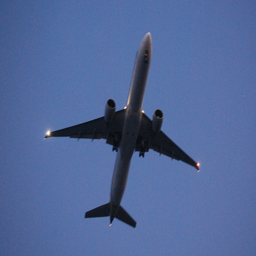
A grey jet airliner passing across a hazy blue sky.
The underside of a large airplane in the sky.
an airplane in the air seen from below at twilight
an air plane flying in the air with a sky backlground
A plane is taking off from the airport.